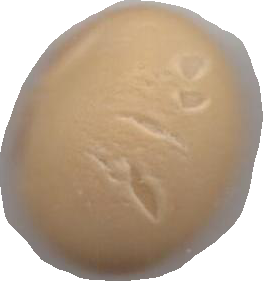
Variety: Dega